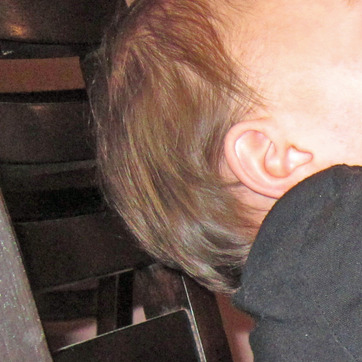
Material: hair